Pierre de Moucheron

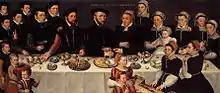
Portrait of Pierre de Moucheron and his family, in the Rijksmuseum

Pierre de Moucheron (1508–1567) was a wine merchant in Middelburg and later in Antwerp, and the central figure in a family portrait now in the Rijksmuseum, Amsterdam.